Apple Communication Slot

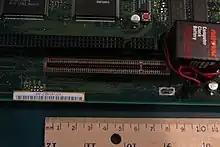
Communication Slot

The Apple Communication Slot, or Comm Slot, is an internal expansion data interface (slot) found in Apple Macintosh computers from the early to mid-1990s. It was designed as an inexpensive way to add communication expansion cards like network adapters or modems to Macs and Power Macs.